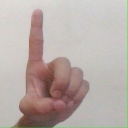
अक्षर: ड